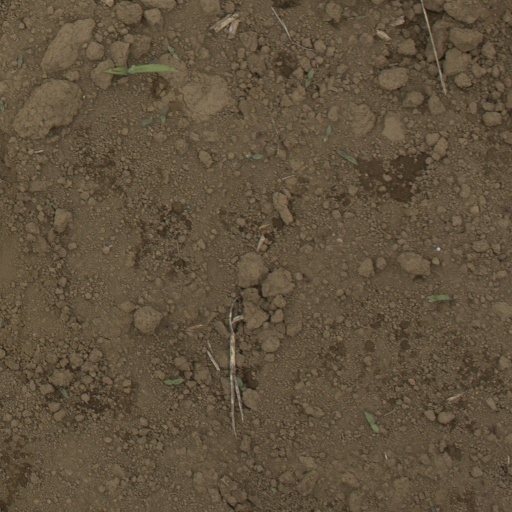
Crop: Jerusalem artichoke